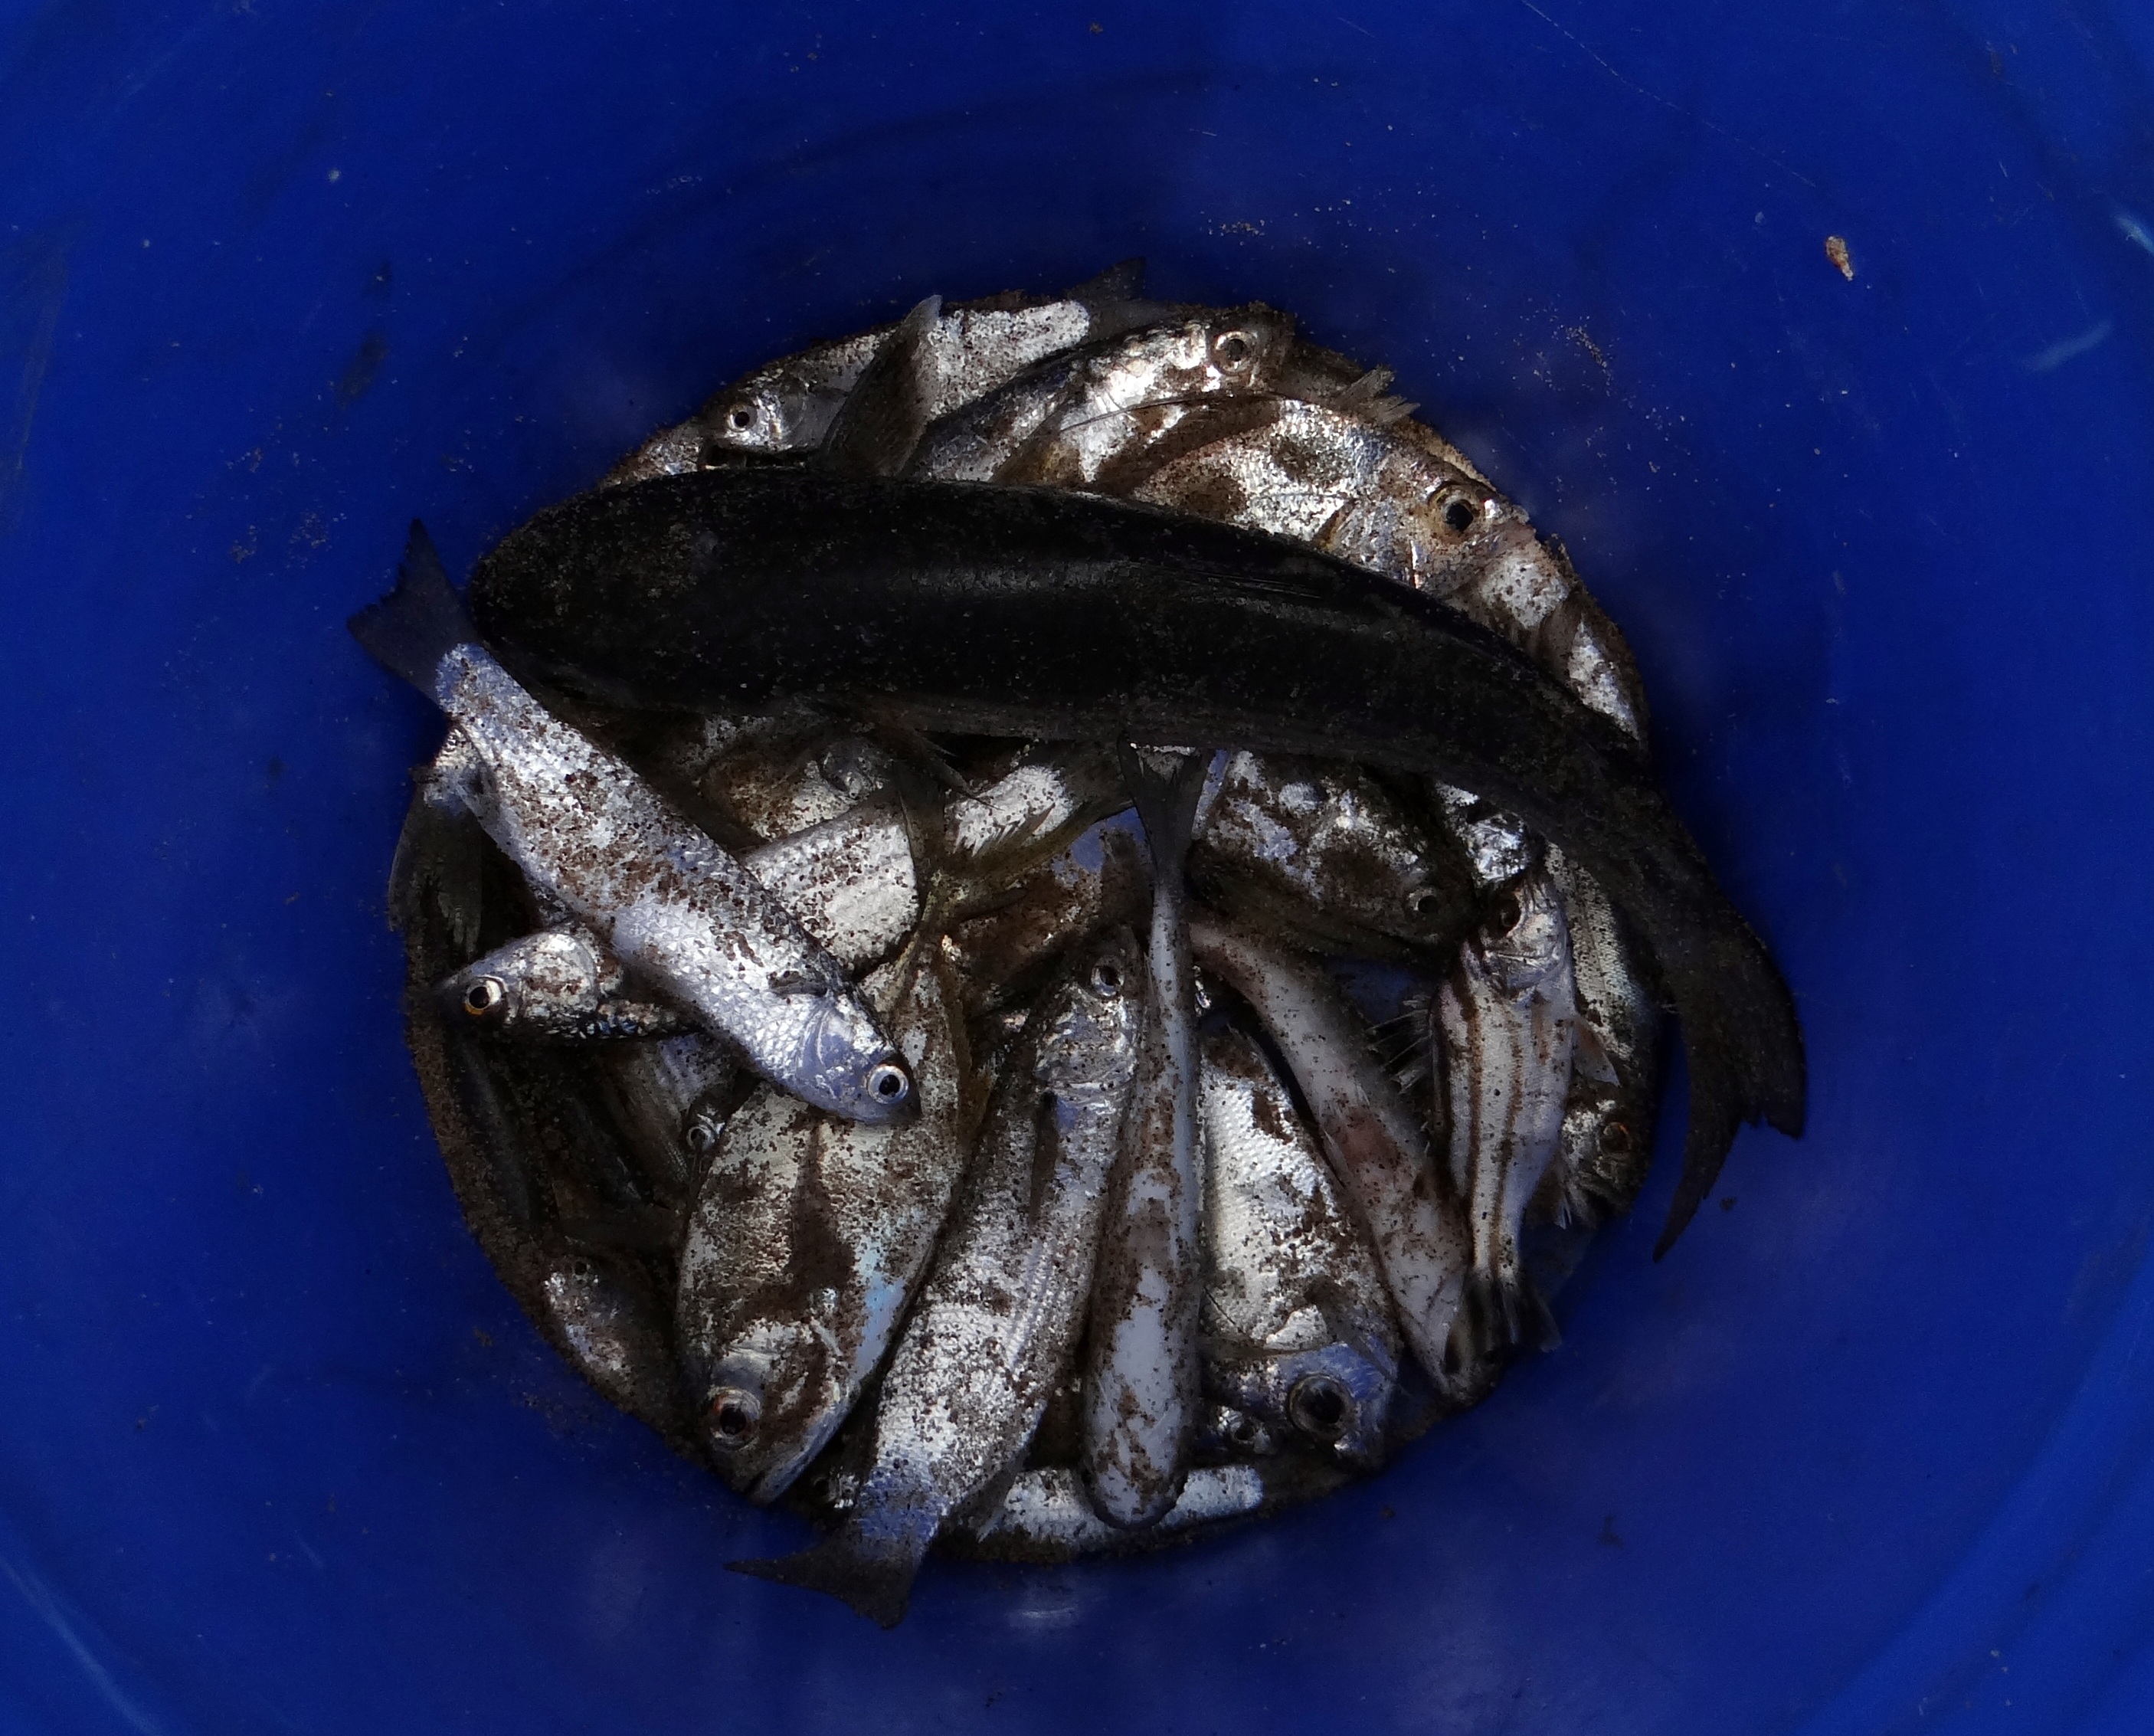
sea, animal, biology, seafood, fish, drying, marine, india, catch, goa, organism, sea fish, freshly caught, marine biology, deep sea fish, indian oil sardine, sardinella longiceps, ray finned fish, sardinella, terekhol river